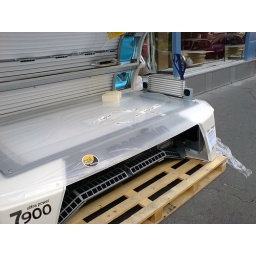
I found this tanning bed on the street in front of a not yet open tanning salon.